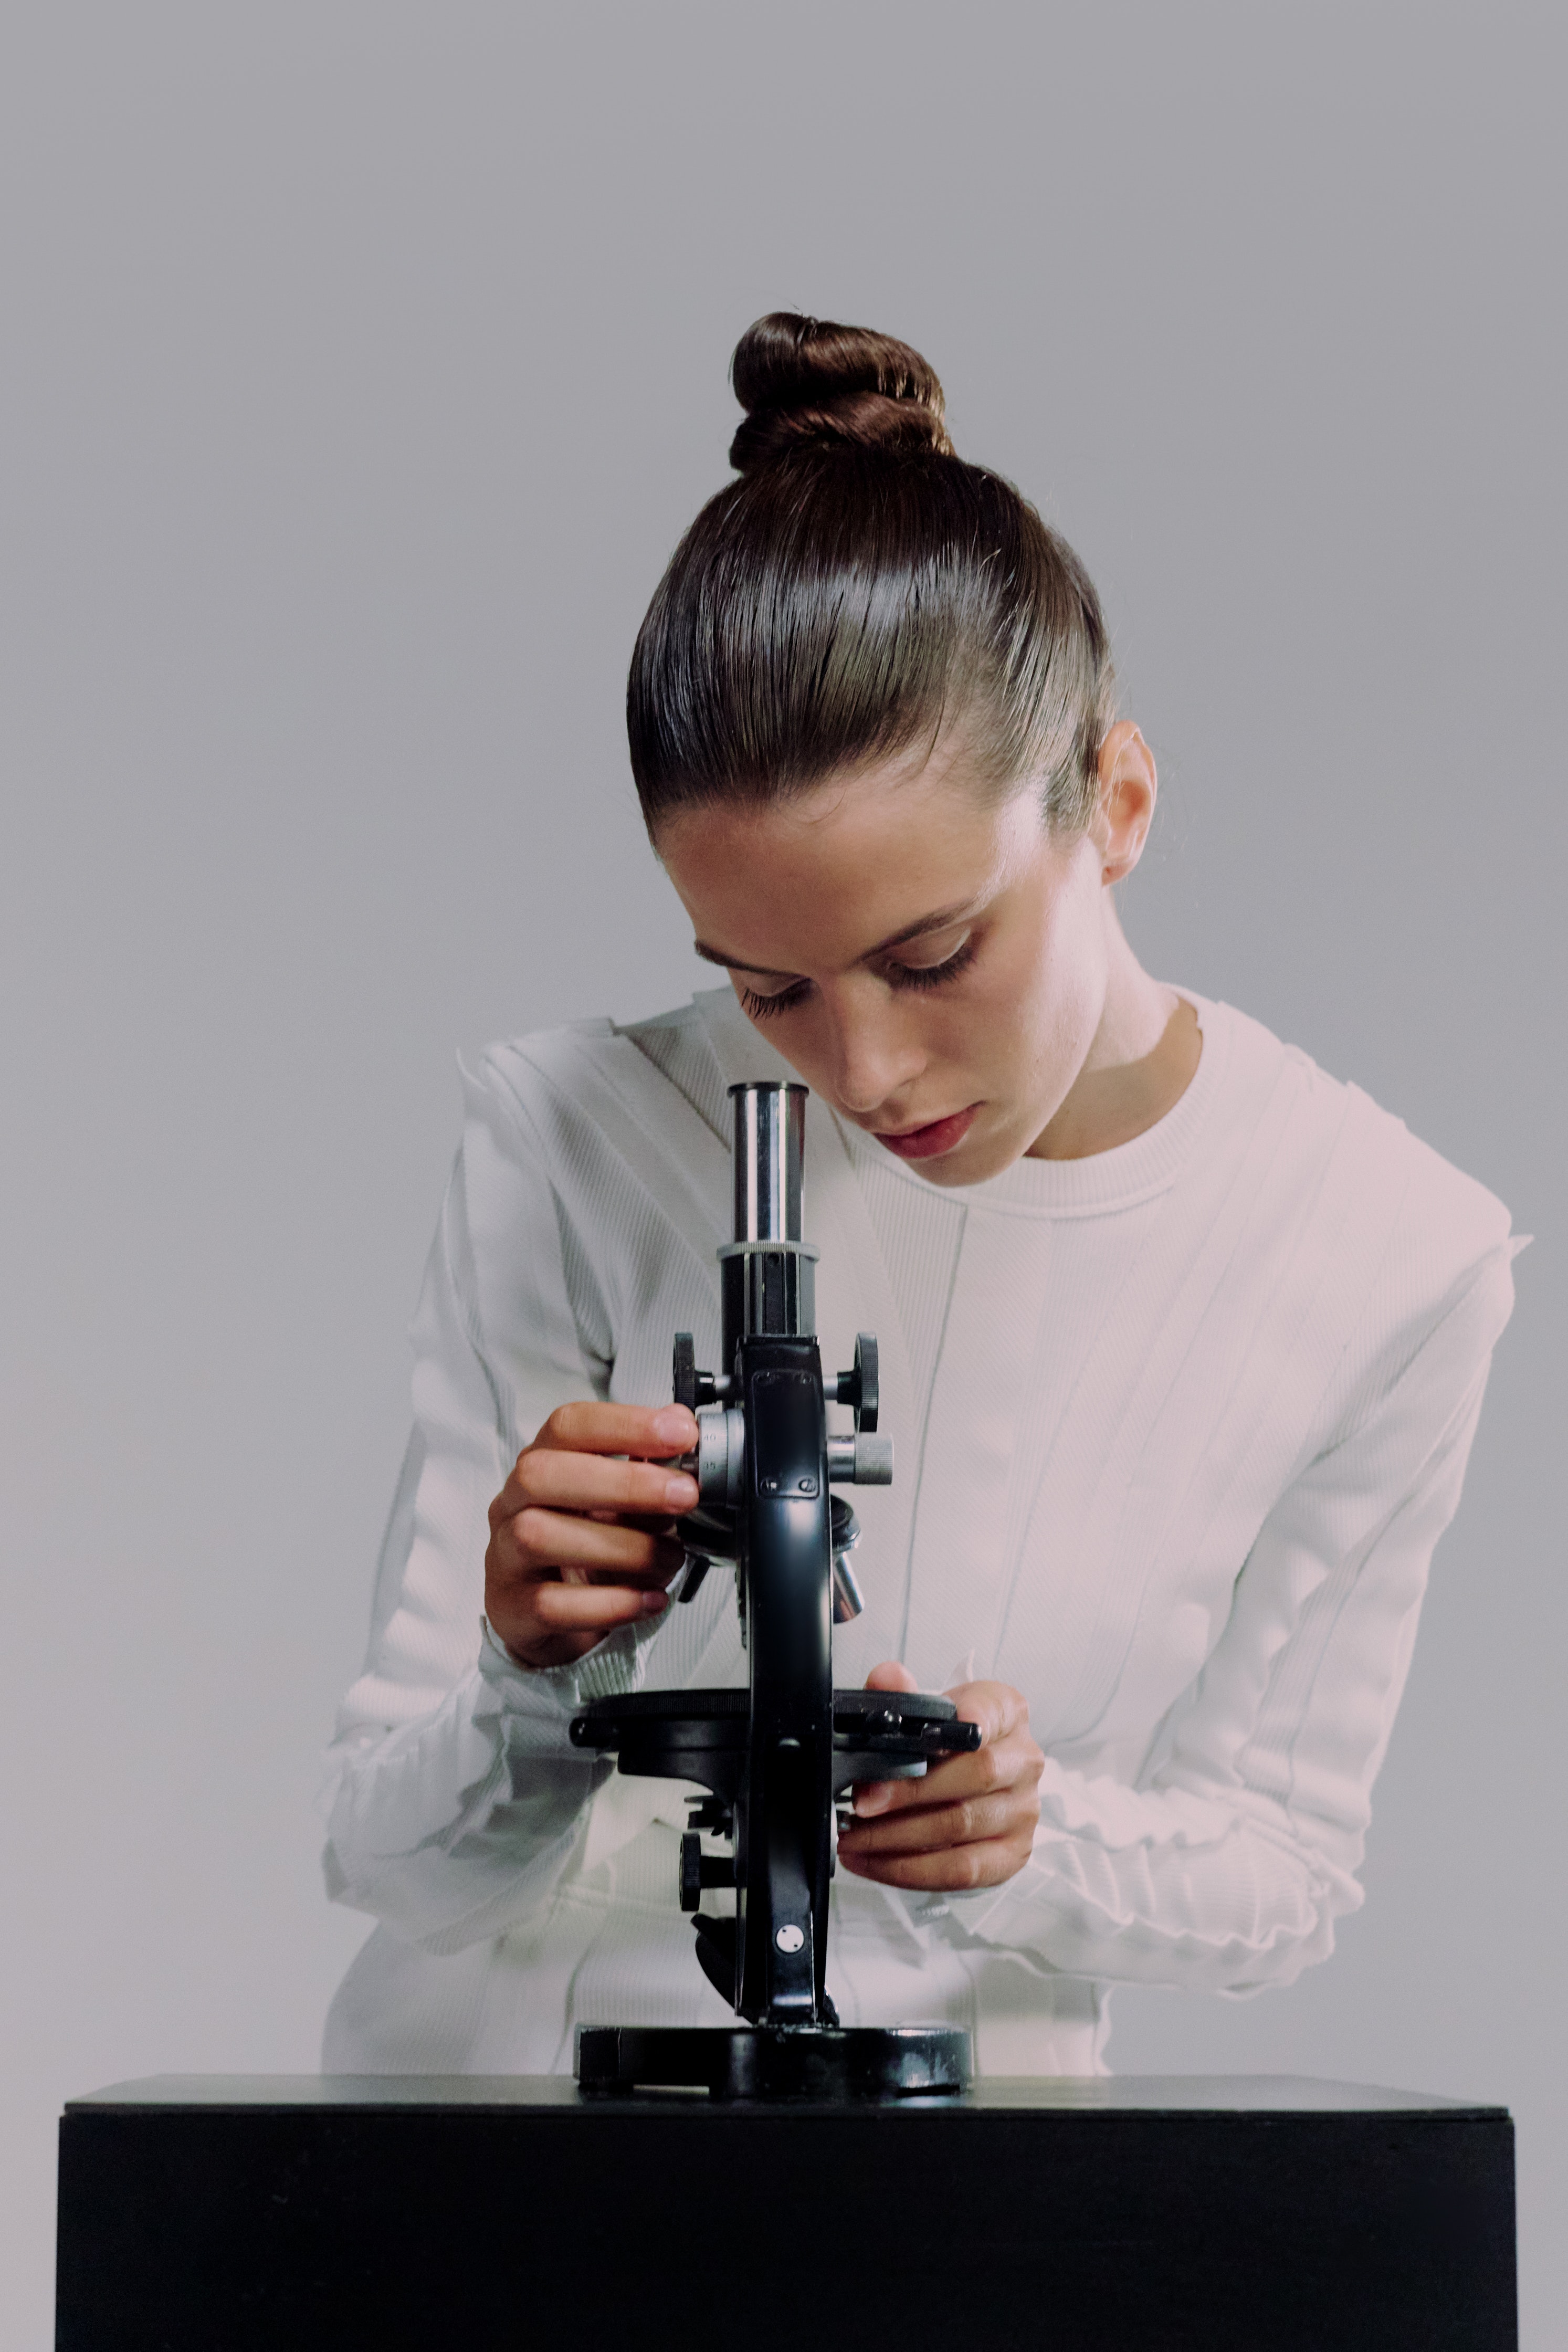
science, shoulder, arm, human body, neck, eyelash, sleeve, bun, camera accessory, cameras optics, chignon, gadget, fashion design, optical instrument, machine, jewellery, fashion accessory, job, white collar worker, bangs, figurine, sitting, display device, recreation, audio equipment